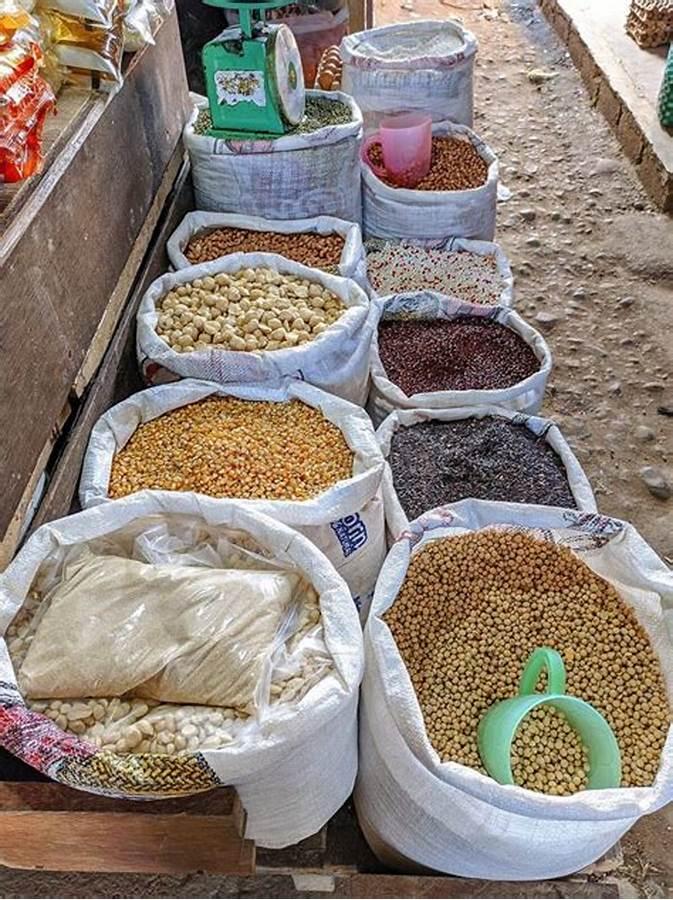
Magunia yaliyopangwa kwampangilio yakiwa yamejaa mbegu za nafaka za aina  mbalimbali kama maharagwe, kunde na nafaka nyingine tofauti  baadhi zikiwa na vyombo vya kuchote madhari hii inaashiria sehemu ya soko au kituo cha usambazaji wa mbegu, ambapo wakulima hupata mbegu bora zaidi.